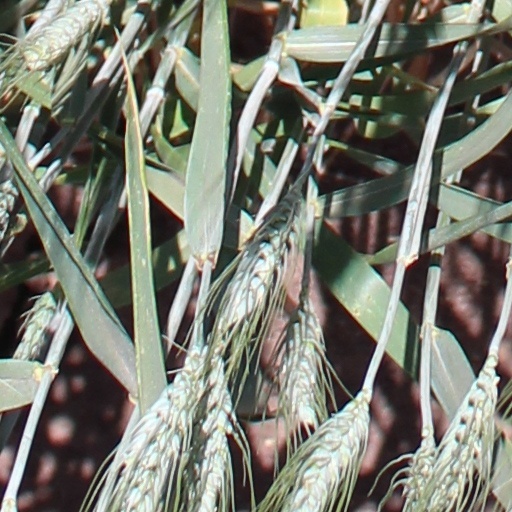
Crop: wheat